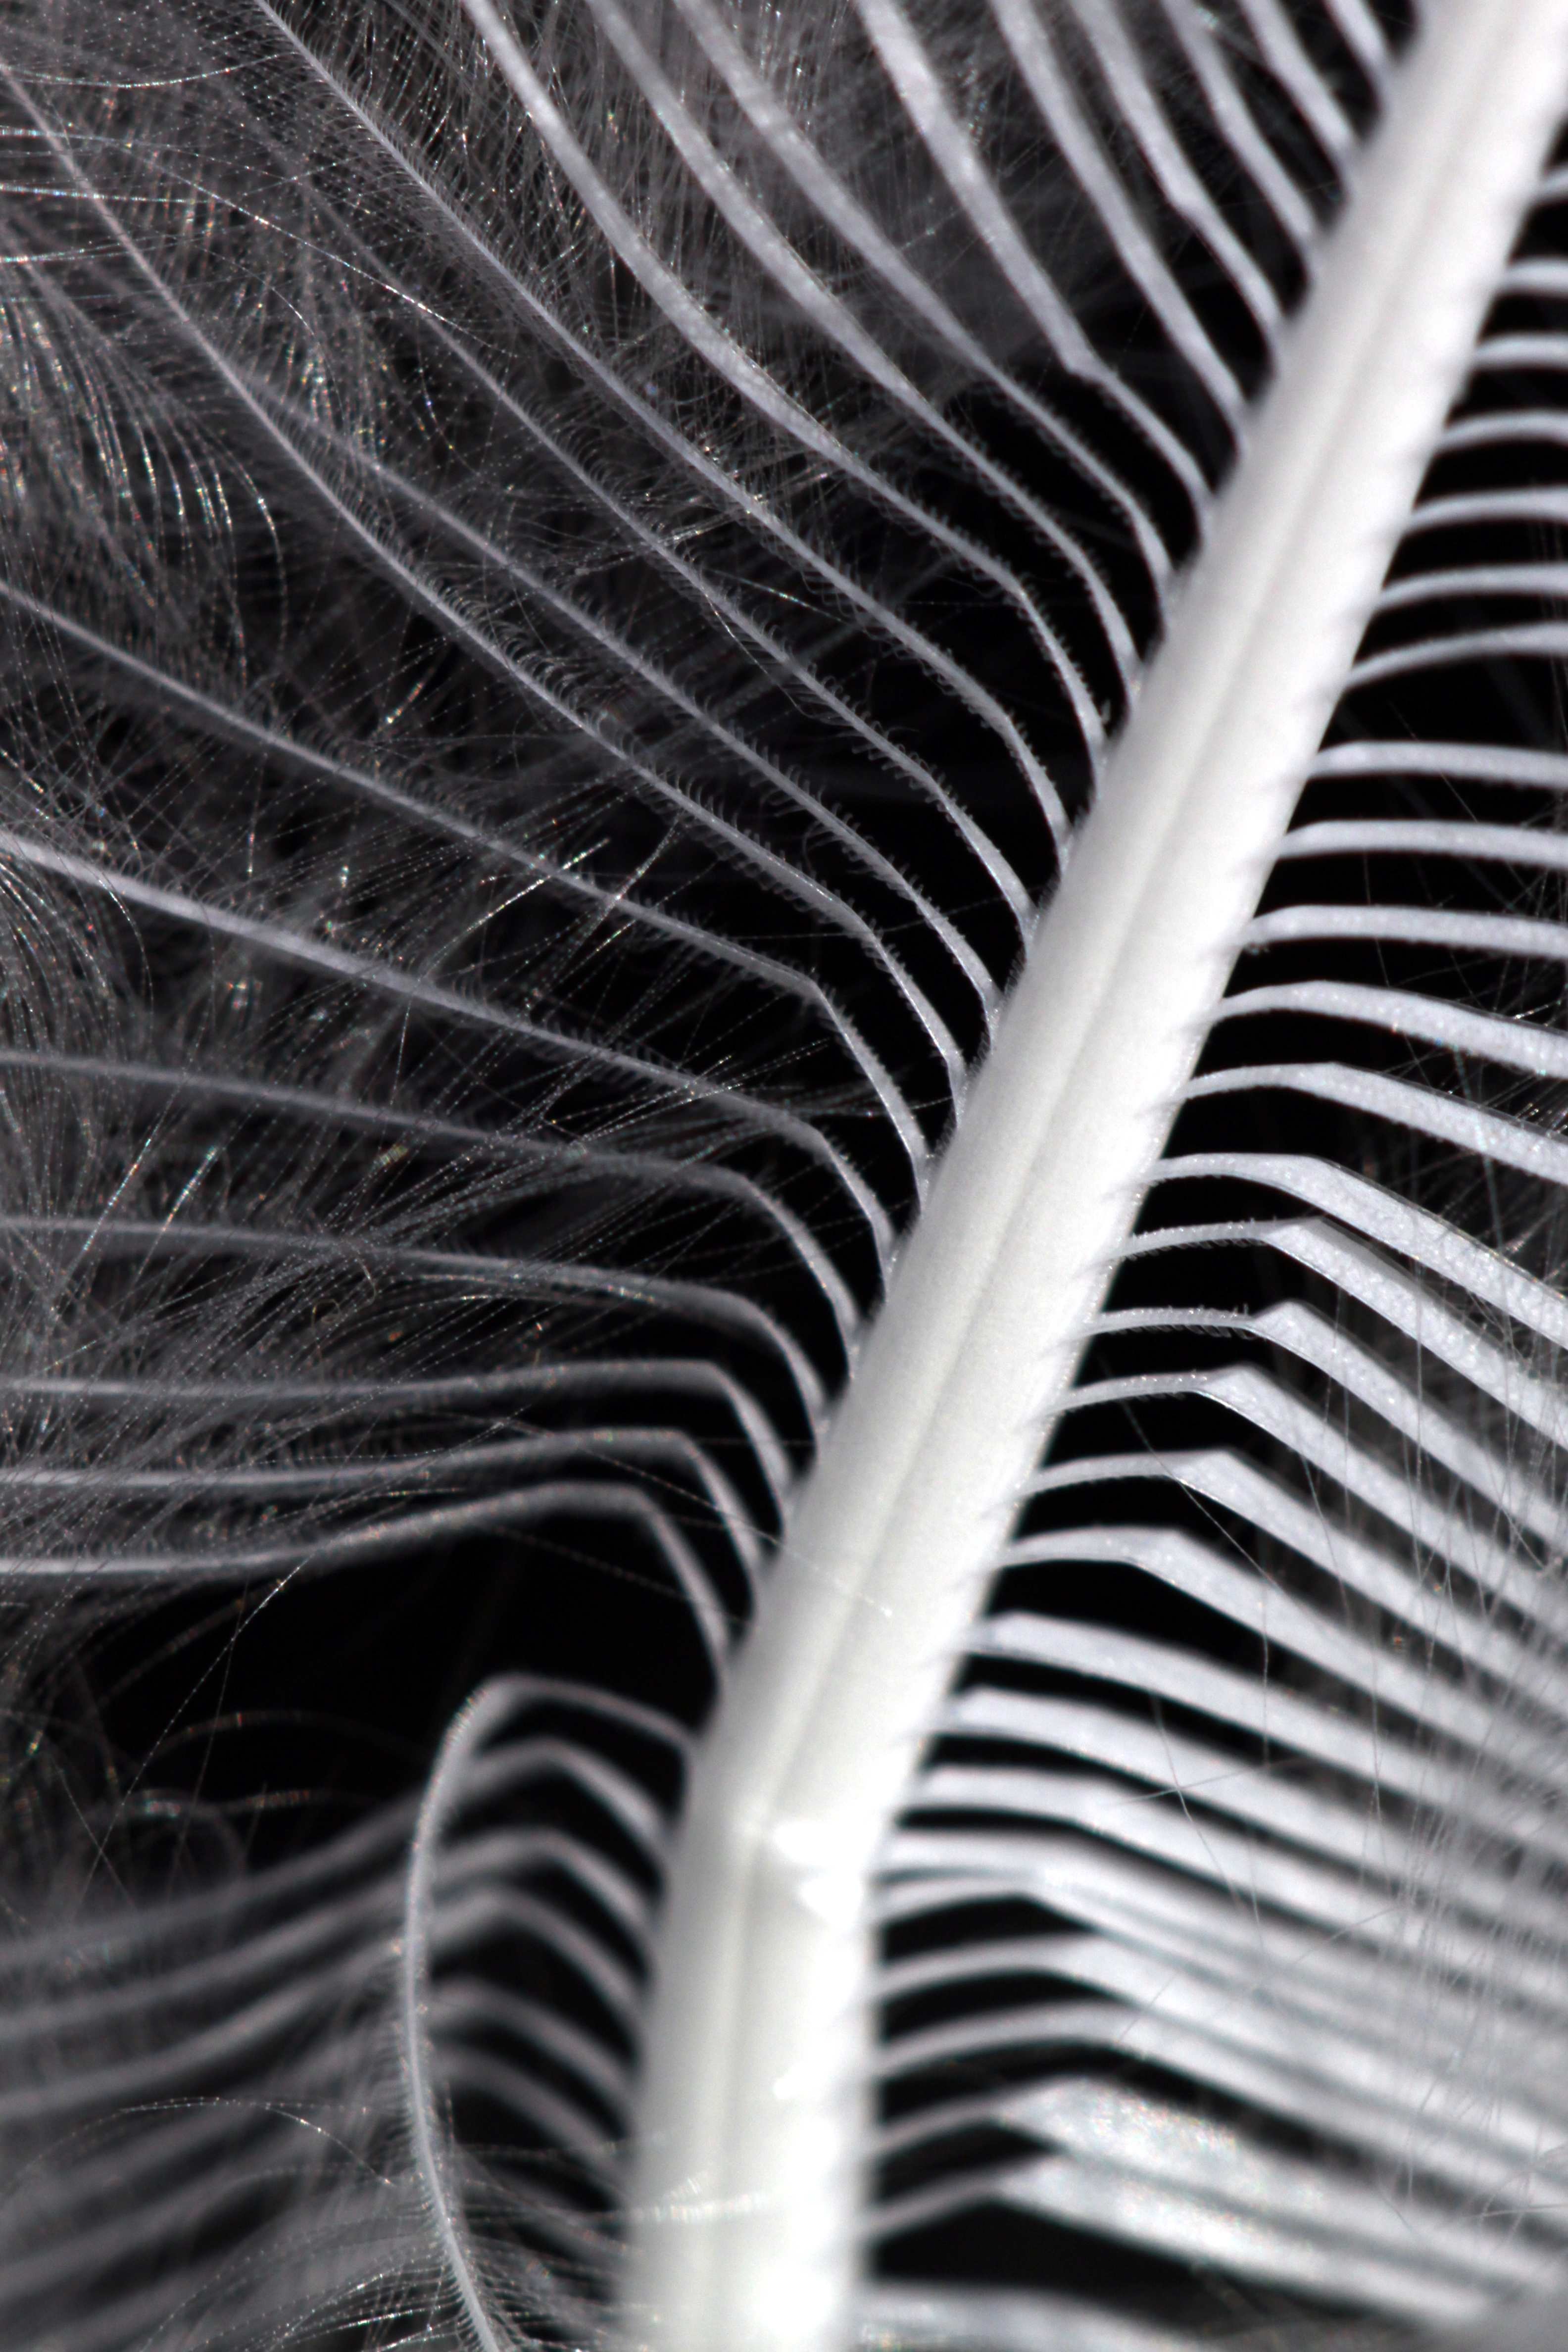
nature, wing, light, black and white, structure, white, leaf, spiral, line, spring, black, monochrome, material, spider web, eyelash, close up, textile, eye, macro photography, monochrome photography